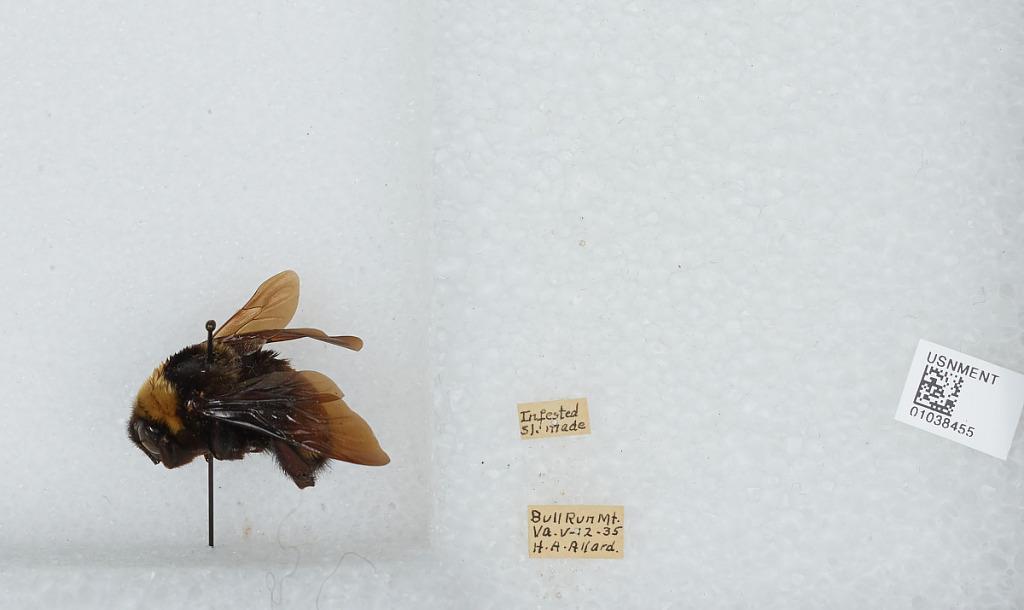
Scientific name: Bombus (Fervidobombus) pensylvanicus pensylvanicus (De Geer)
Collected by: H. Allard
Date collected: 1935-5-12
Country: United States
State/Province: Virginia
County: Fauquier
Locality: Bull Run Mountains Natural Area Preserve
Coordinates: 38.8128, -77.635